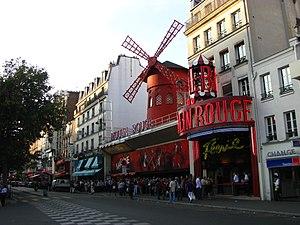
L'appartement de Boris Vian est un lieu d'habitation situé au 6bis, Cité Véron dans le 18e arrondissement de Paris et dans lequel l'écrivain, poète, parolier, chanteur Boris Vian a vécu de 1953 jusqu’à sa mort.